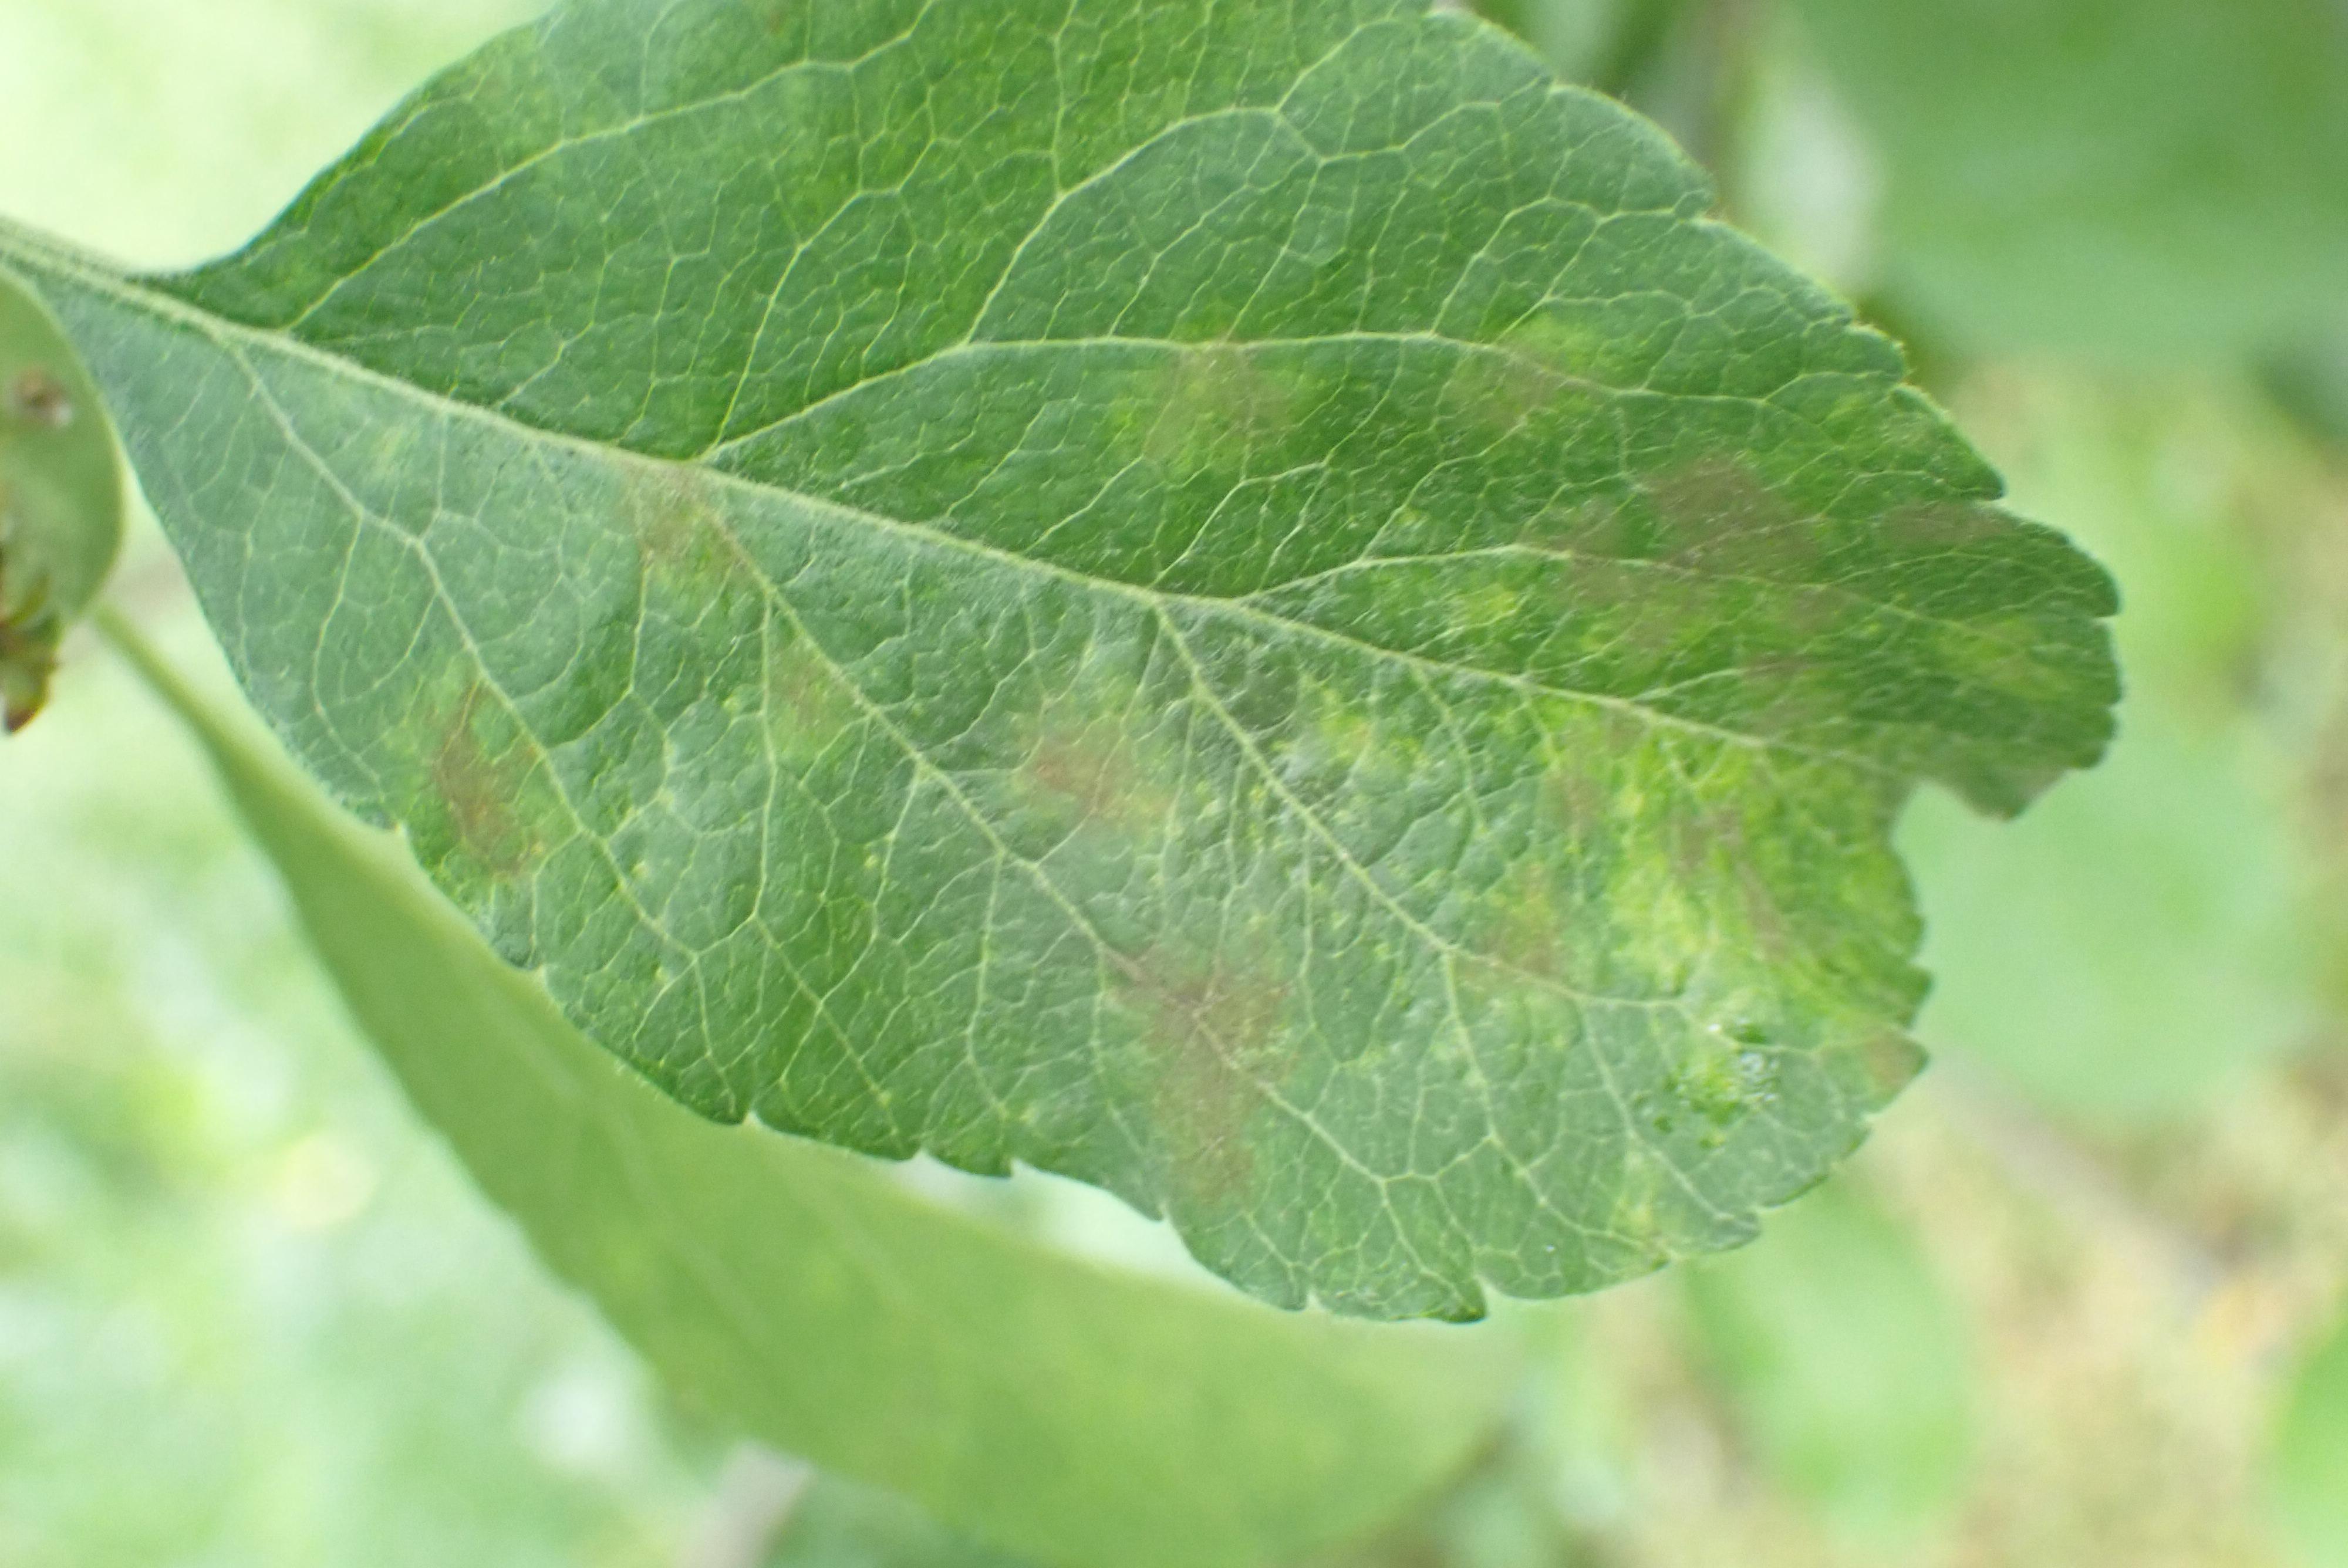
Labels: scab